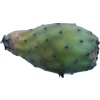
Label: cactus_fruit_green